Elissa Landi

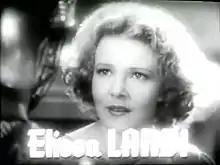
Trailer for "The Sign of the Cross" (1932)

Fox loaned her to Paramount in 1932 to play Mercia, the female lead in Cecil B. DeMille's "The Sign of the Cross" adapted from the play of the same name. DeMille said he chose her for the role because "[t]here is the depth of the ages in her eyes, today in her body and tomorrow in her spirit."